Jam (film)

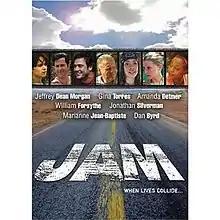
DVD cover

Jam (or Jam: When Lives Collide) is a 2006 drama film directed by Craig E. Serling. Written by Serling and Nicole Lonner, the film was executive produced by Dianne Burnett for Burnett Entertainment in association with Thanksgiving Films. As Serling's first feature-length project, "Jam" is based upon a short film by the same name that Serling shot in 2004. Starring Elizabeth Bogush, Dan Byrd, Julie Claire, and David DeLuise, "Jam" premiered at the Vail Film Festival on April 1, 2006, aired on television on the Starz! TV channel, and was released on DVD on July 3, 2007, by the Starz! distribution branch of Anchor Bay Entertainment.